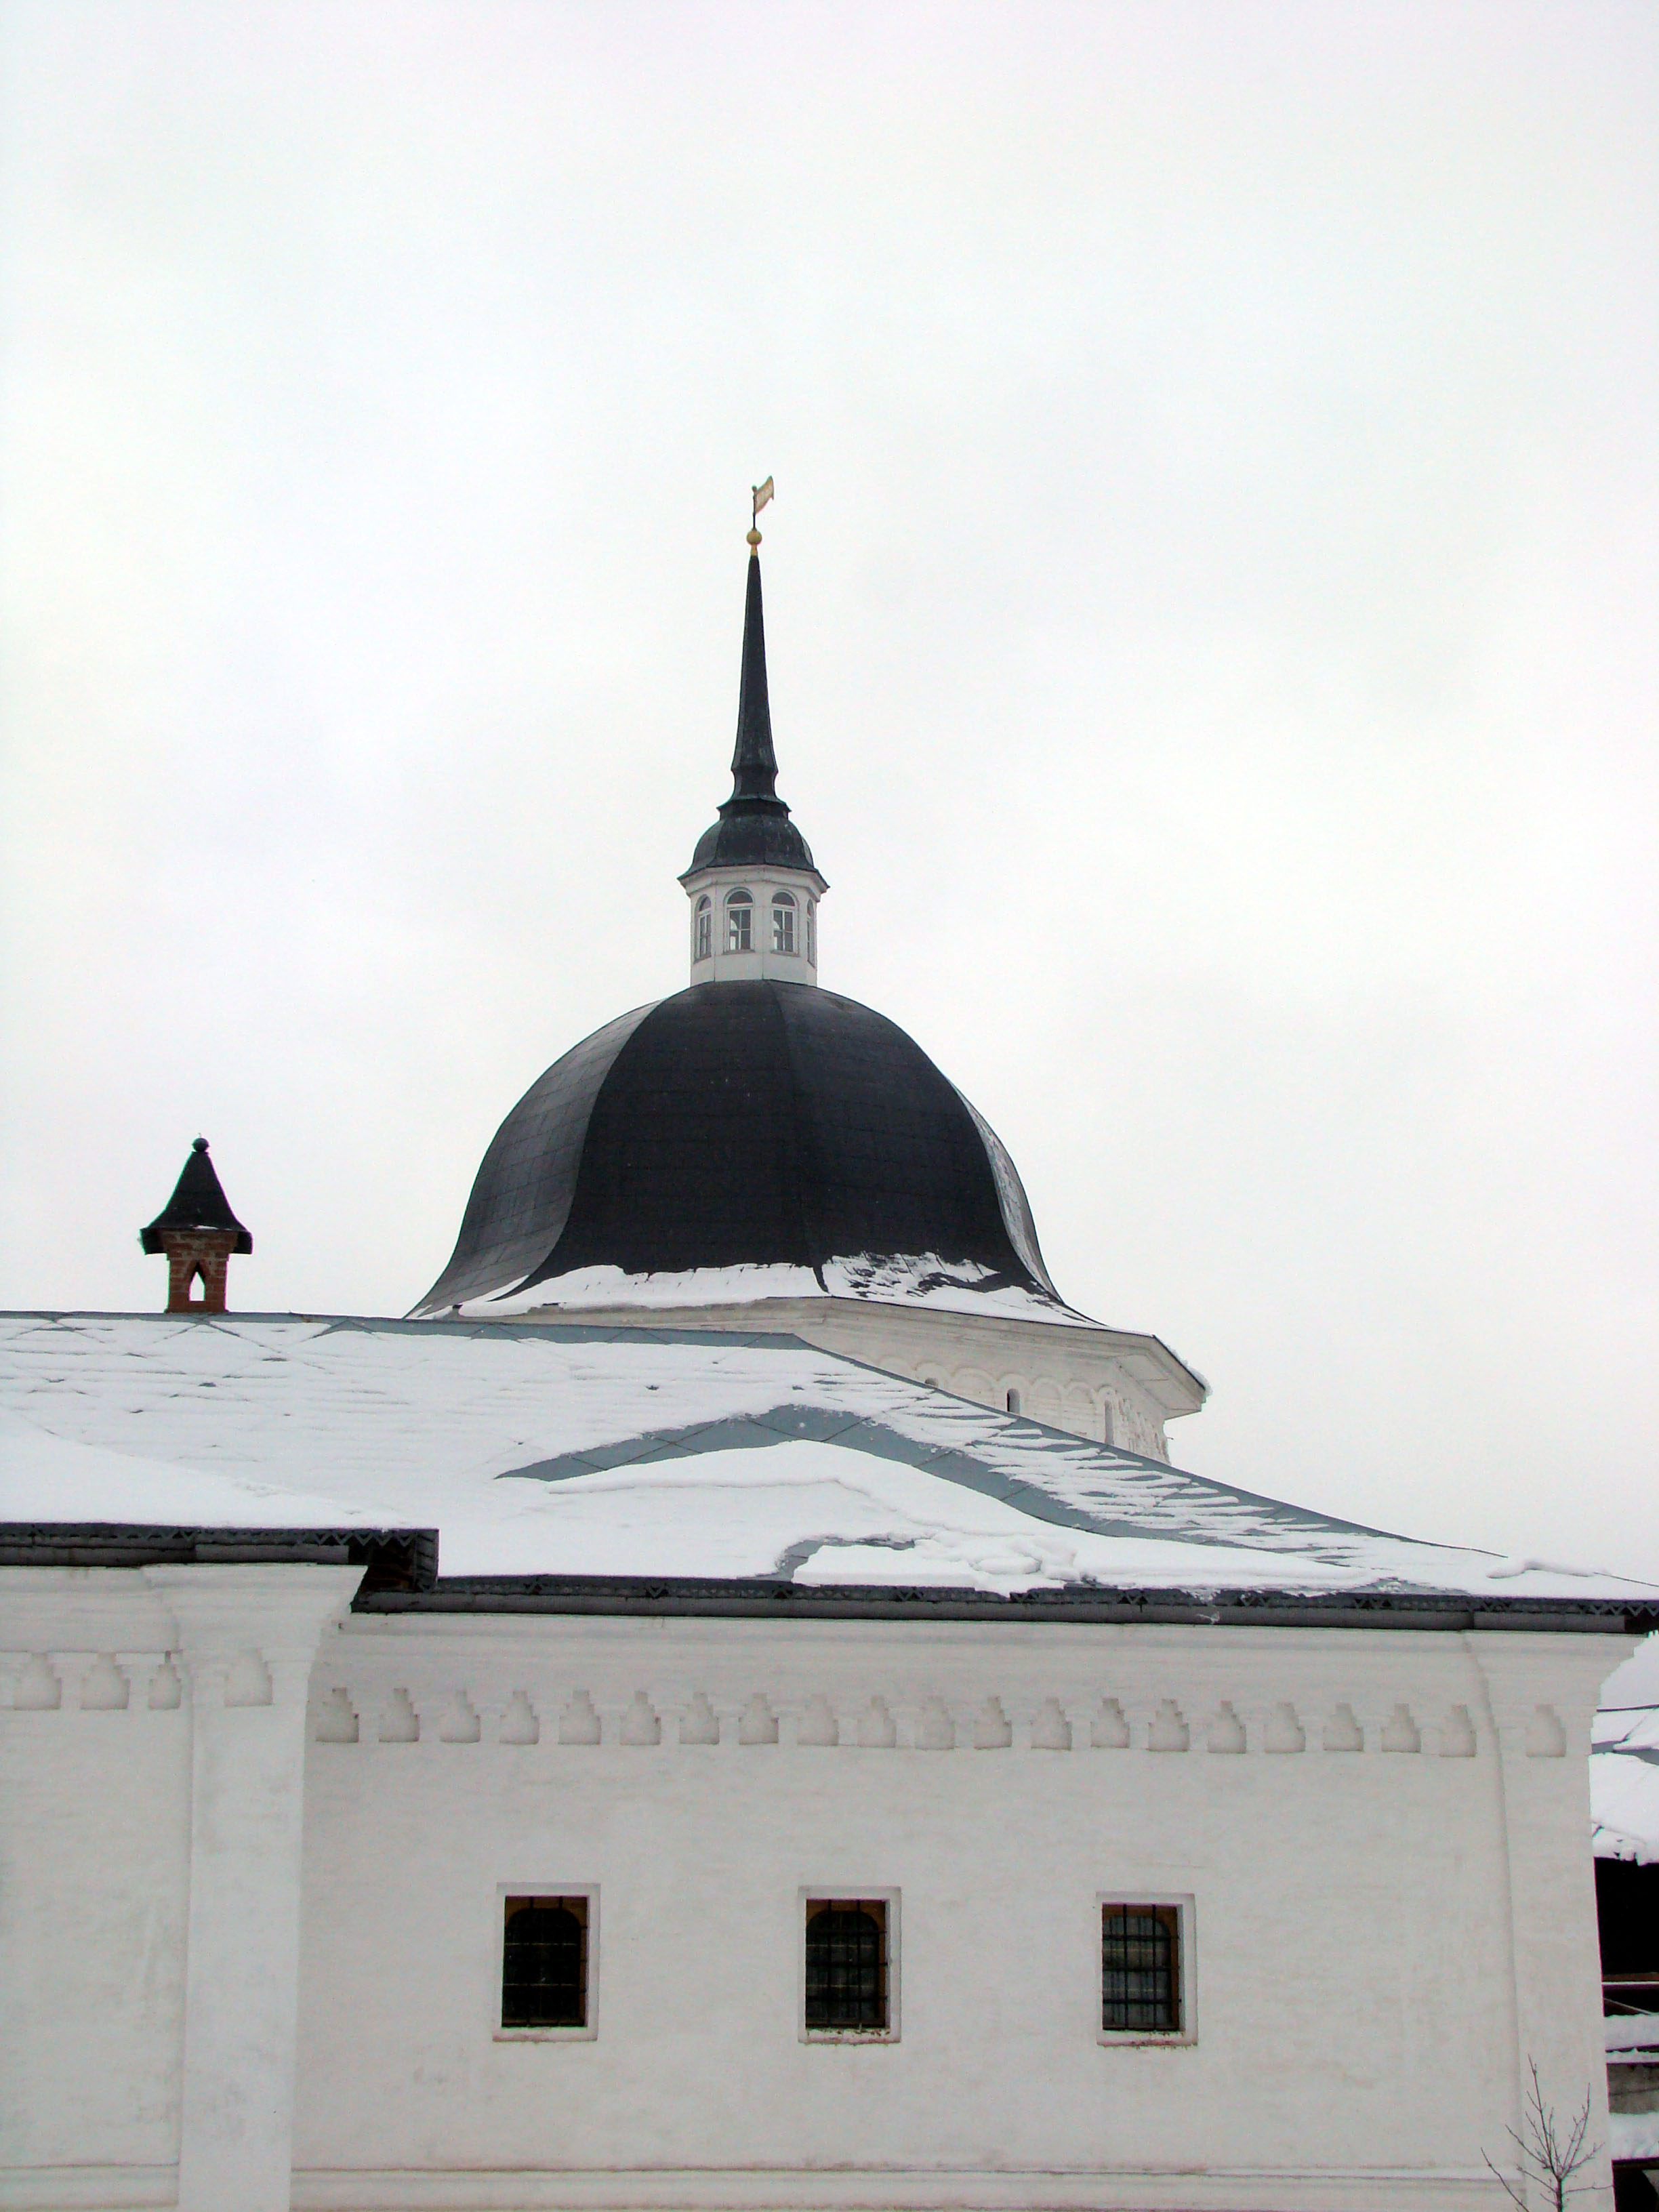
building, tower, church, chapel, place of worship, bell tower, steeple, mosque, sony, dome, russia, moscowregion, sergiyevposad, dsc, h9, dsch9